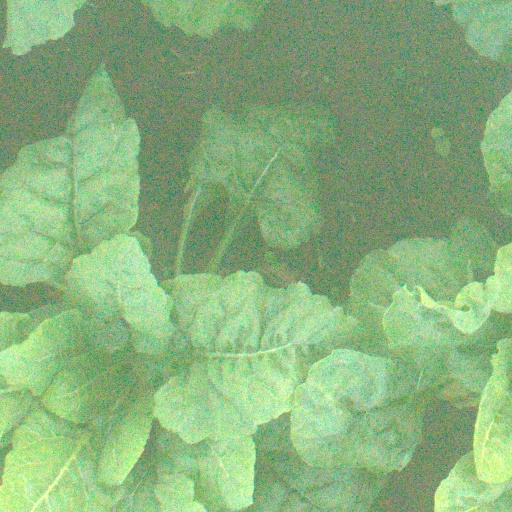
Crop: sugar beet